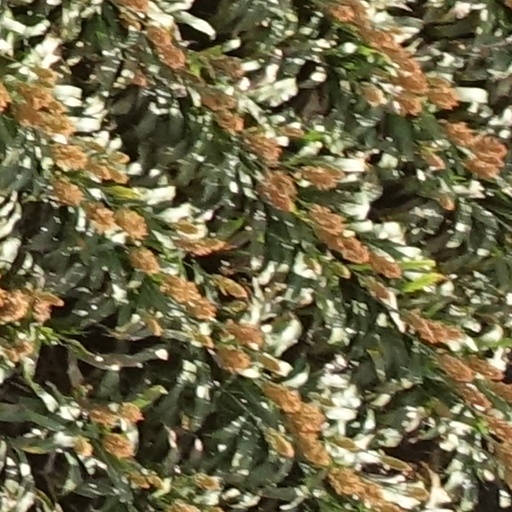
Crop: sorghum